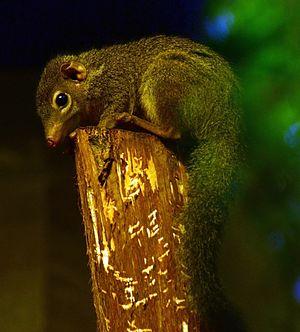
Toupaye de Belanger ( Tupaia belangeri ) à Plackendael.